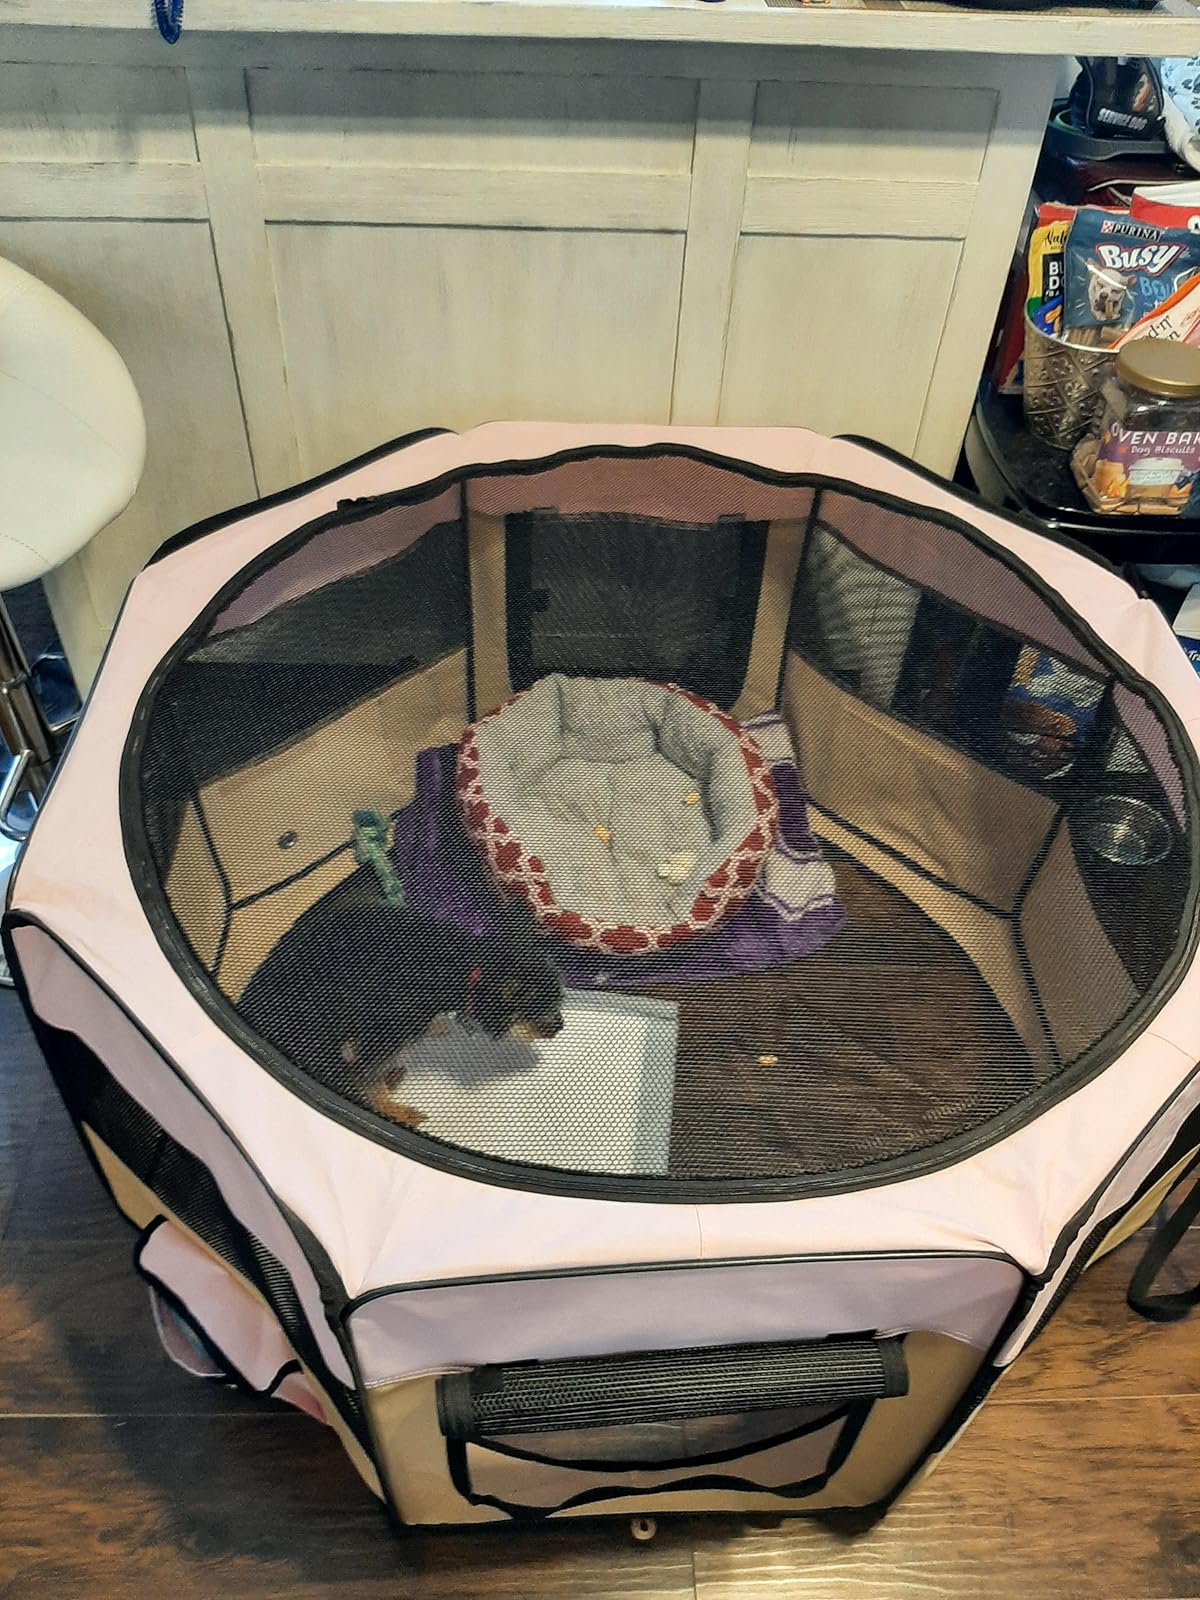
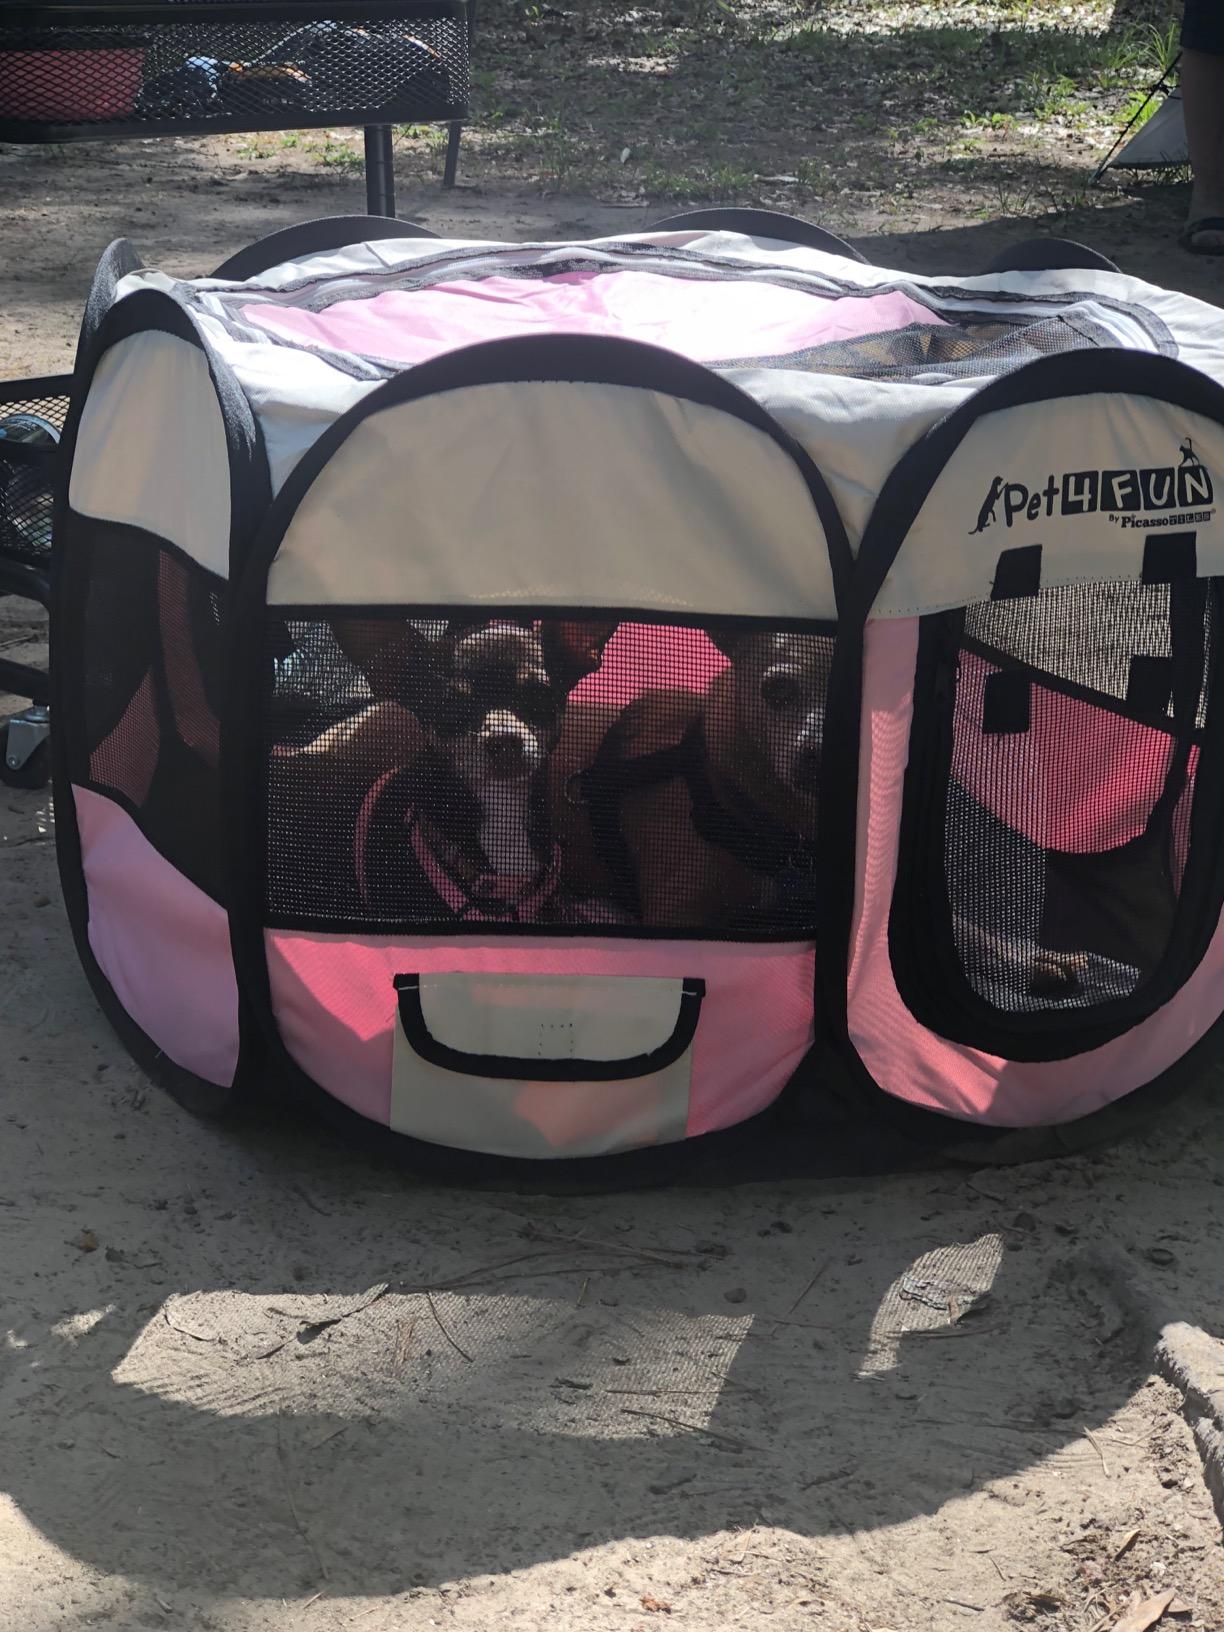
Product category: items_kennel
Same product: no